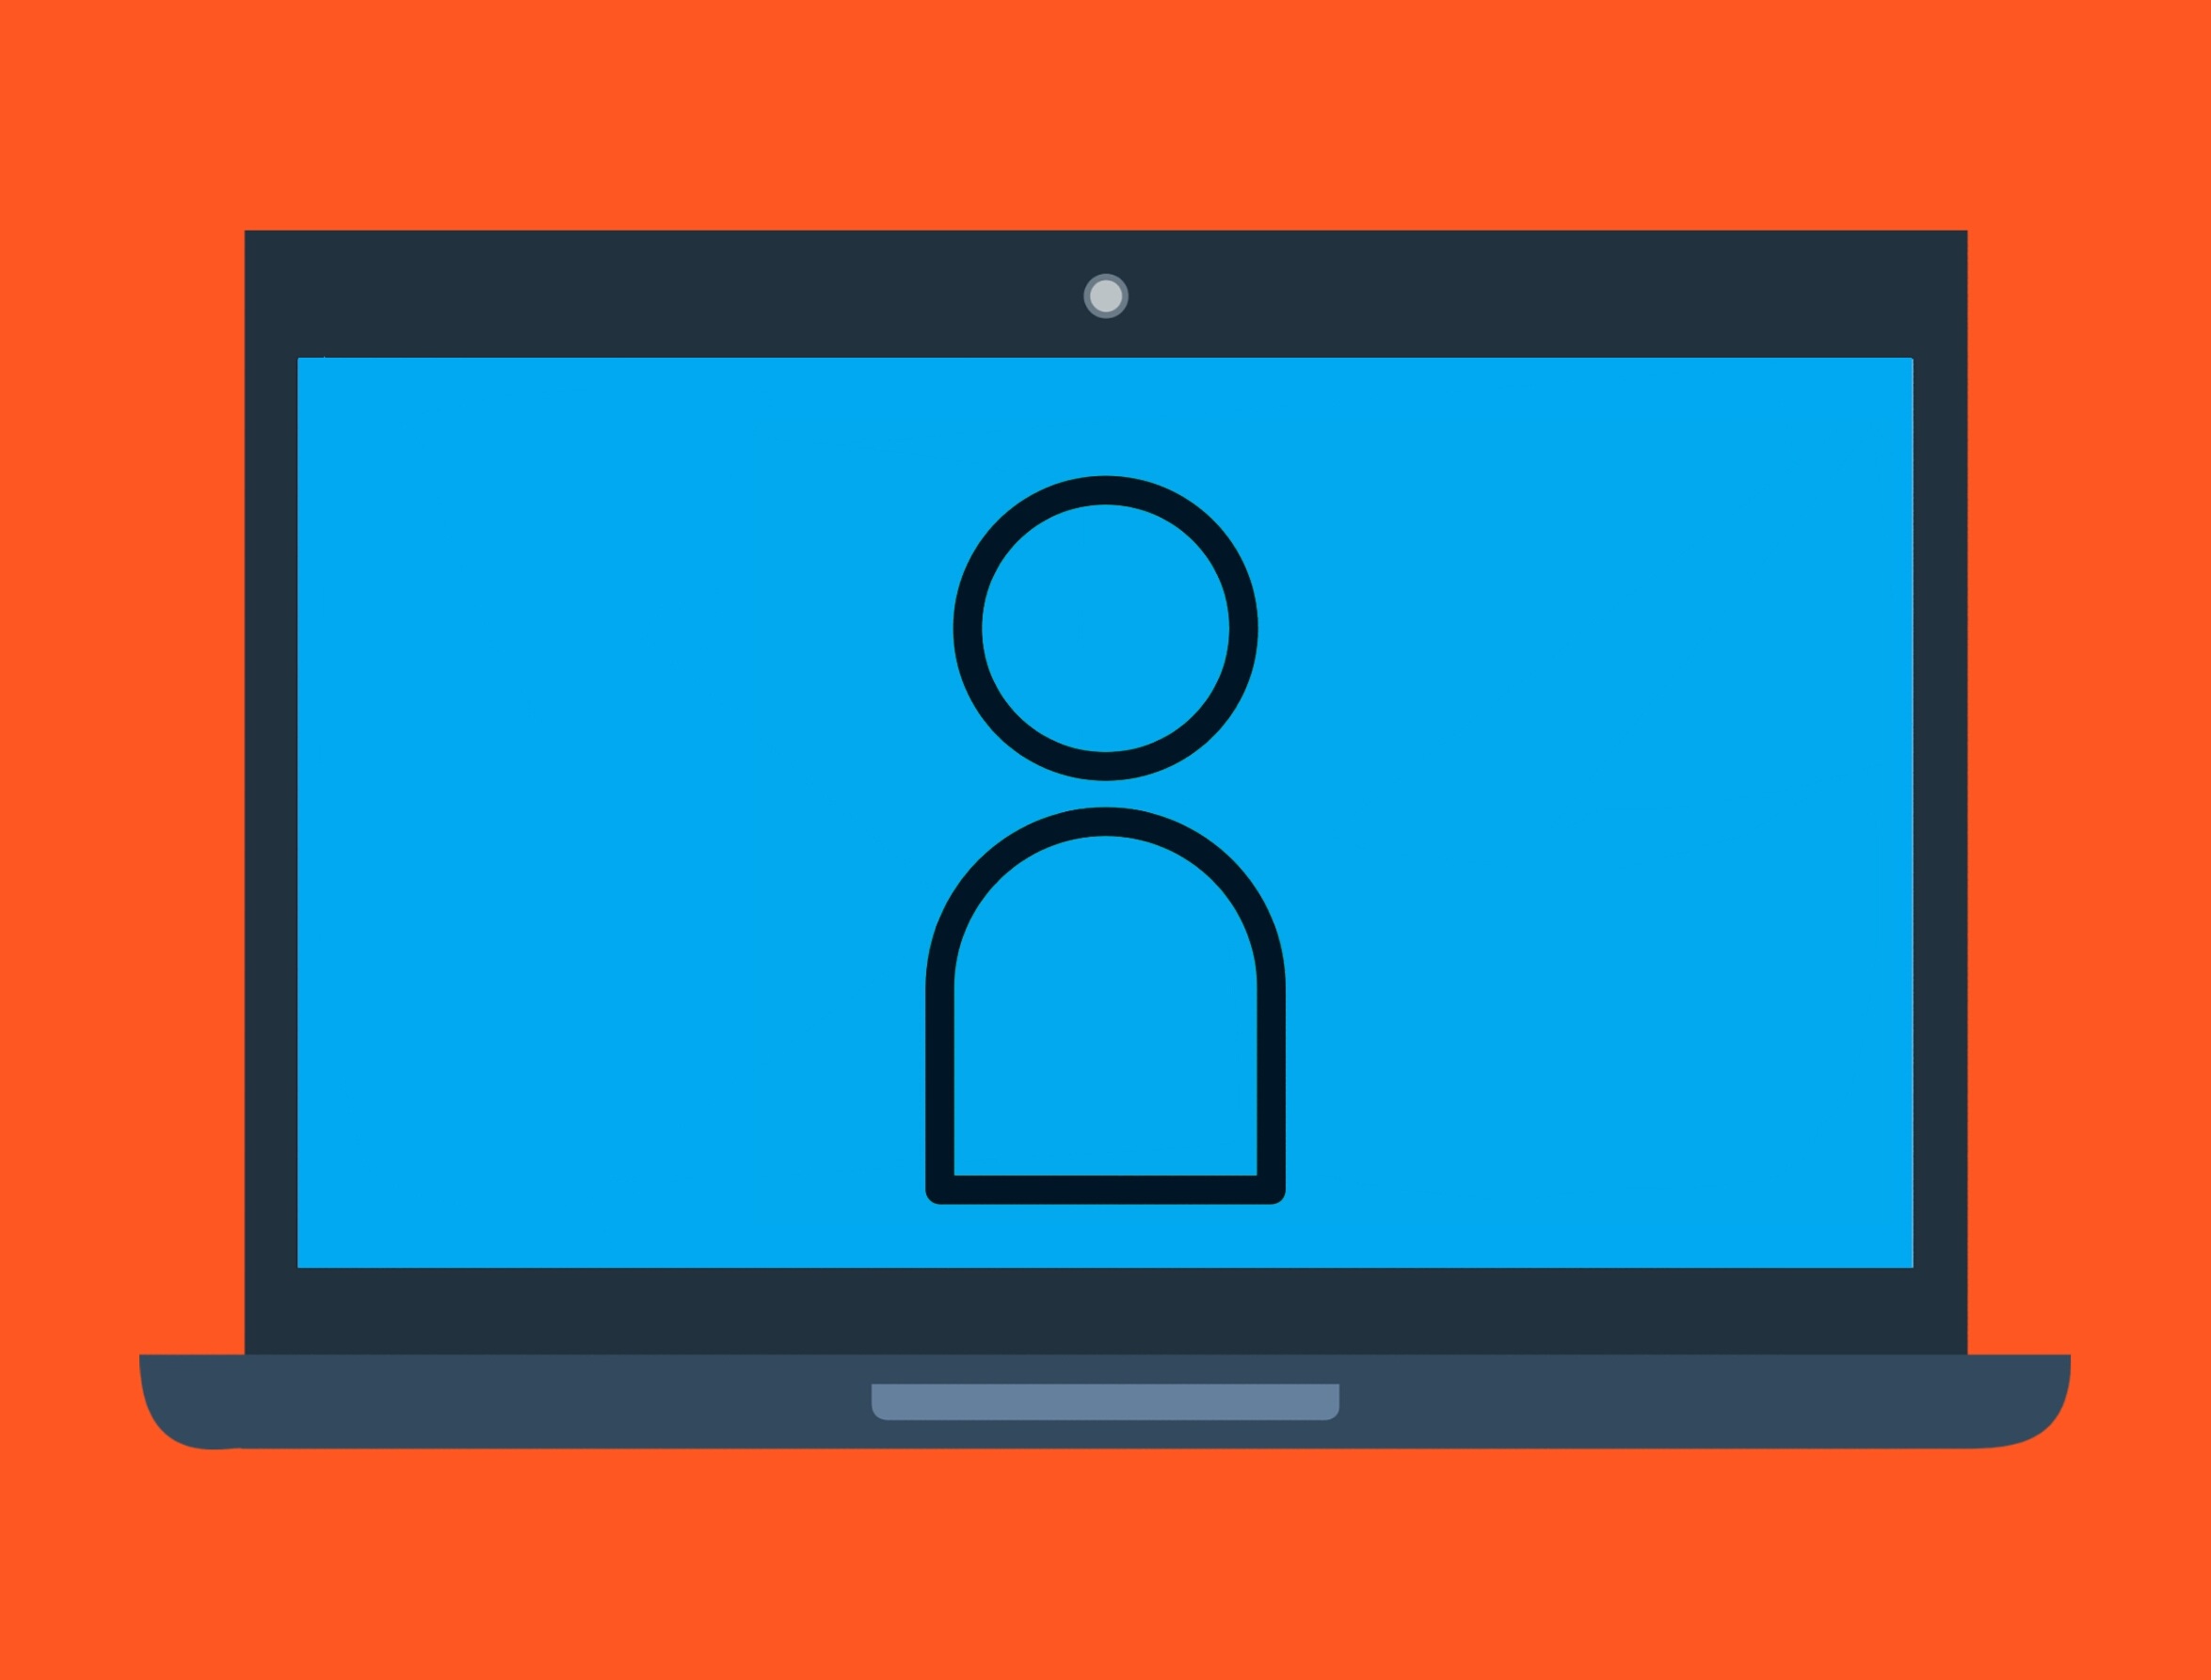
user, login, enter, icon, person, personal, about me, preference, choice, liking, like, option, alternative, log in, minimalist, taste, laptop, pc, computer, technology, communication, notebook pc, screen, equipment, electronics, keyboard, portable, connection, digital, blue, text, product, font, line, area, rectangle, circle, square, brand, angle, graphics, signage, symbol, graphic design, display device, media, logo